Answer in natural language. Which object is closer to the camera taking this photo, Doorway (highlighted by a blue box) or wall paint? Choose between the following options: wall paint or Doorway (highlighted by a blue box)
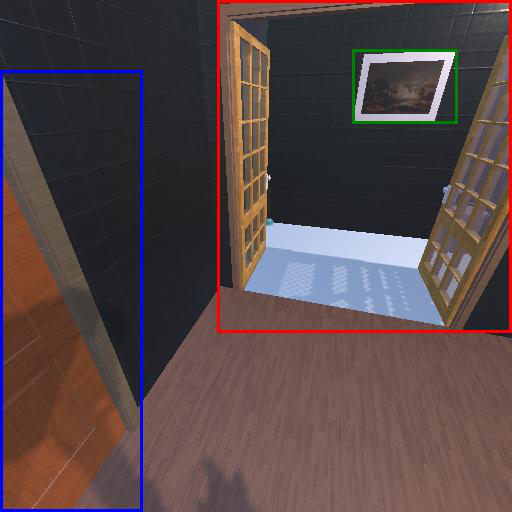
<answer>Doorway (highlighted by a blue box)</answer>